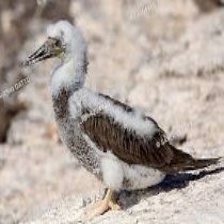
Species: ABBOTTS BOOBY
Scientific name: PAPASULA ABBOTTI